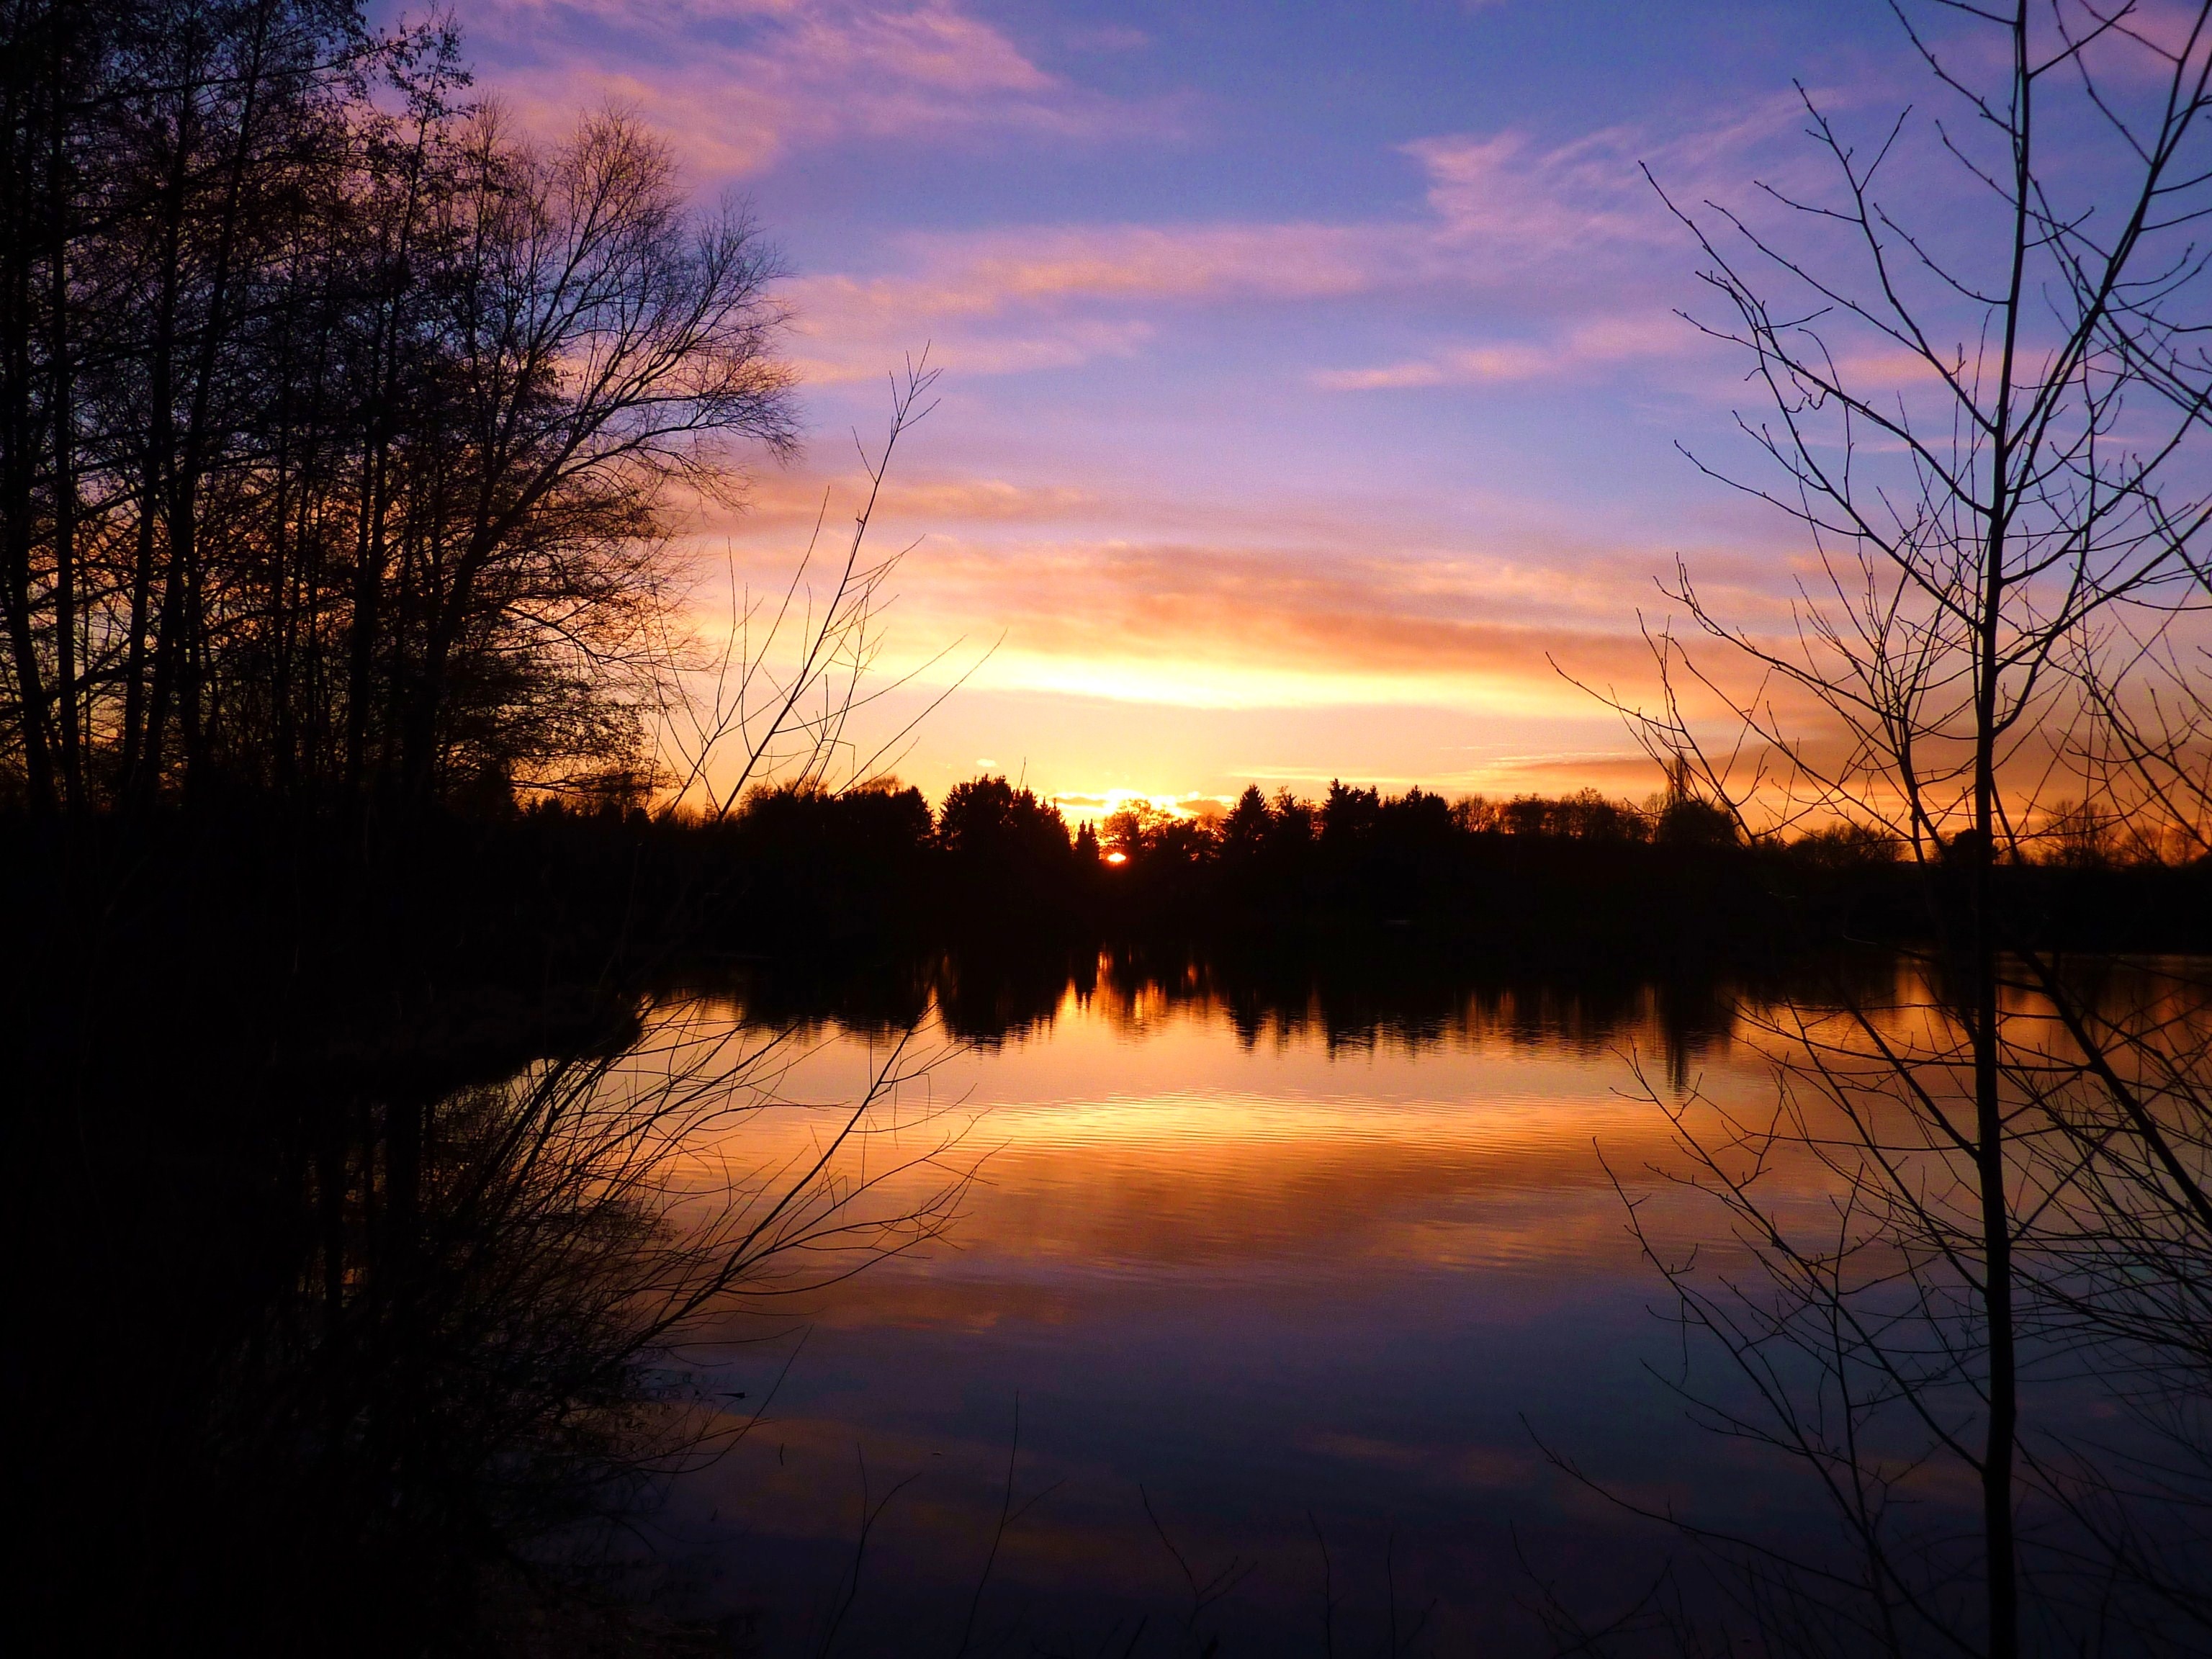
landscape, tree, nature, cloud, sun, sunrise, sunset, sunlight, morning, lake, dawn, river, dusk, evening, reflection, loch, abendstimmung, mirroring, afterglow, atmospheric phenomenon